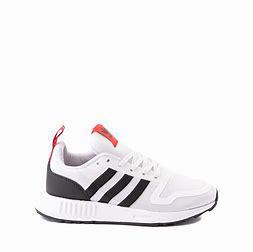
Brand: Adidas
Model: Multix